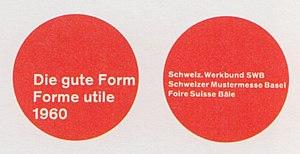
Emil Ruder, typographe, enseignant et graphiste suisse. Enseignant de typographie dès 1942 à l'école de design de Bâle, il contribue avec Armin Hofmann à l'établissement d'un style graphique connu comme le style suisse, qui connaît dans les années 1950 et 1960 un fort rayonnement international.